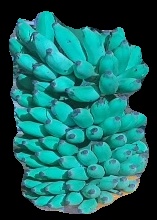
Variety: elakki-bale
Grade: grade2